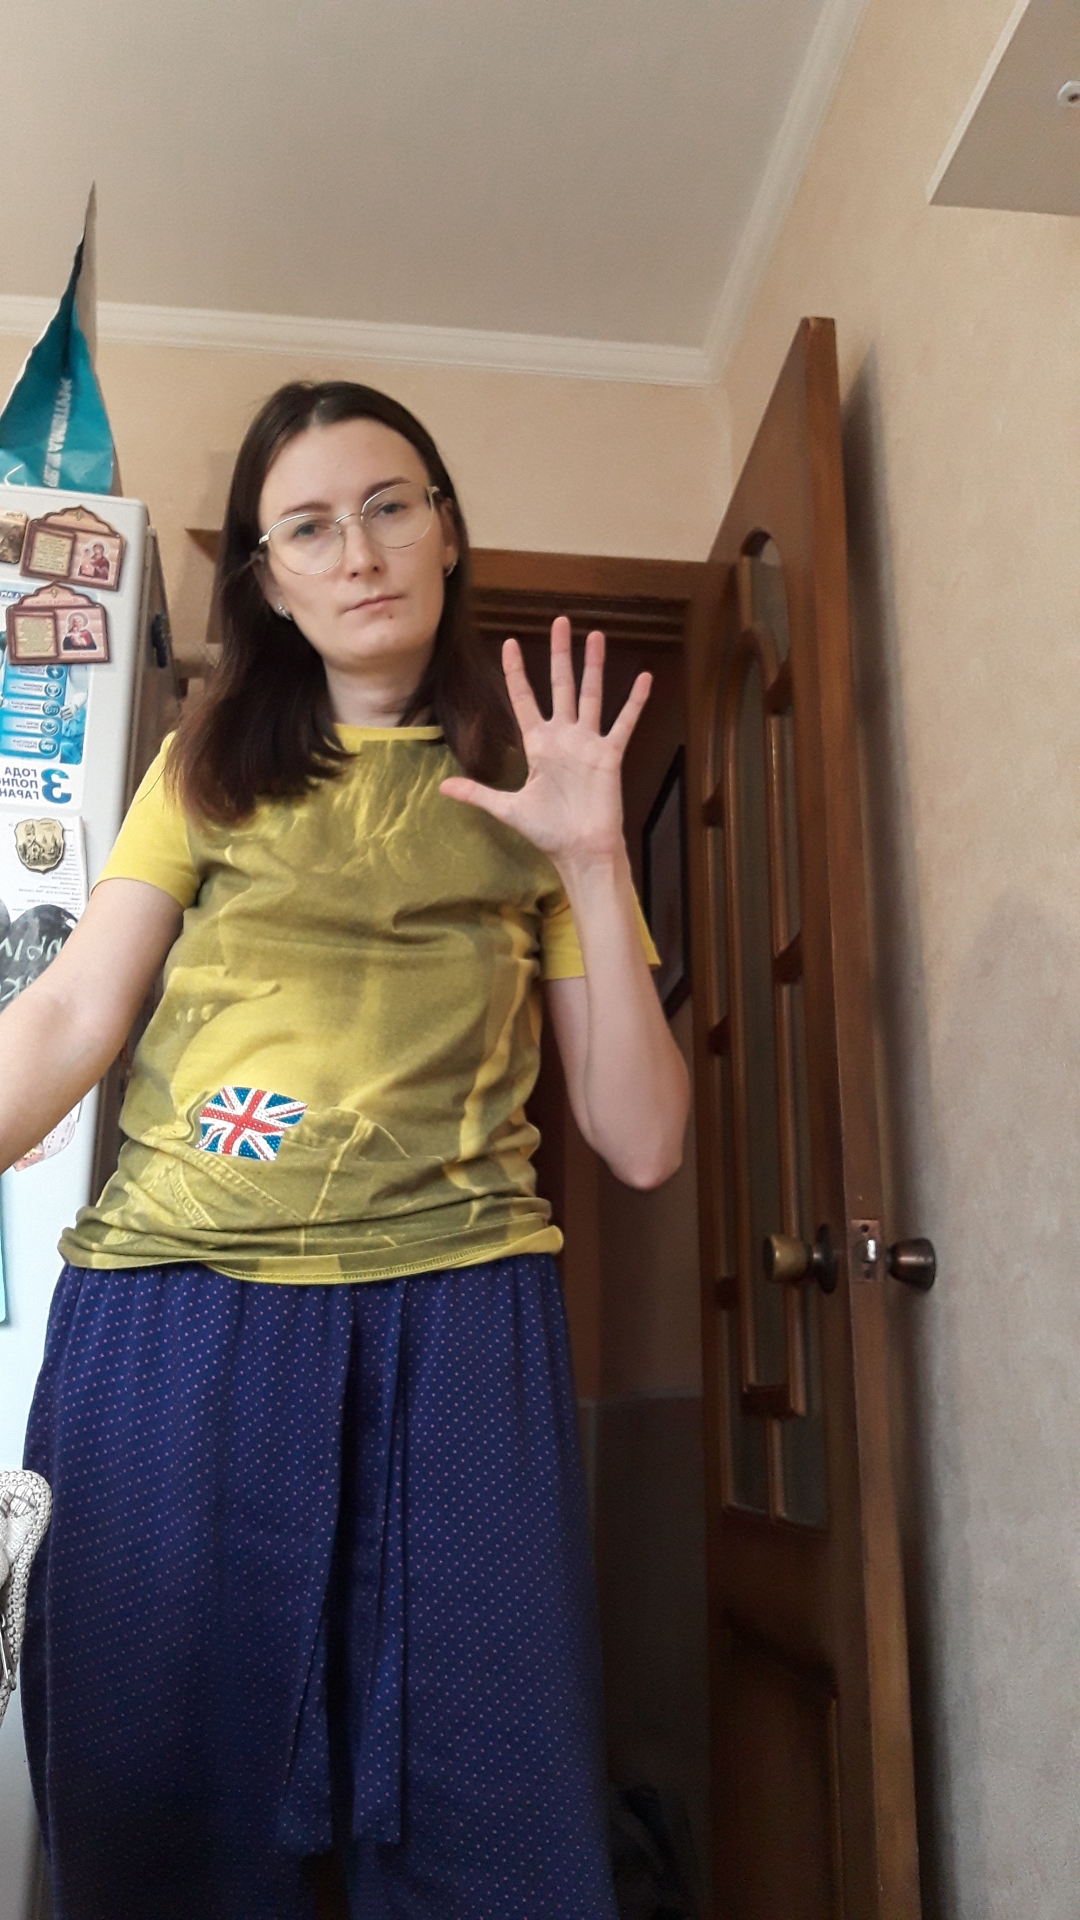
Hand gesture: palm